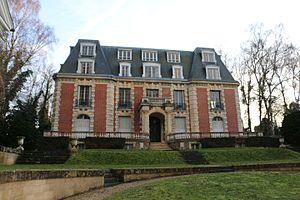
CHATEAU DES VIVES-EAUX
La septième saison de Star Academy, émission française de télé réalité musicale, a été diffusée sur TF1 du 23 octobre 2007 au 15 février 2008.
La première saison de Star Academy, émission française de télé réalité musicale, a été diffusée sur TF1 du 20 octobre 2001 au 12 janvier 2002.
Le château des Vives-Eaux est un château français, entouré d'un parc et situé à Dammarie-les-Lys, en Seine-et-Marne.
La cinquième saison de Star Academy, émission française de téléréalité musicale, a été diffusée sur TF1 du 2 septembre 2005 au 16 décembre 2005.
La deuxième saison de Star Academy, émission française de télé réalité musicale, a été diffusée sur TF1 du 31 août 2002 au 21 décembre 2002.